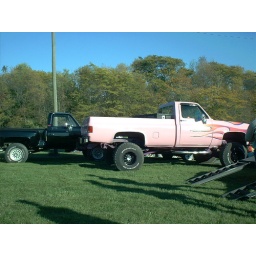
lizzzes pink chevyy in mendon truck pulllssss